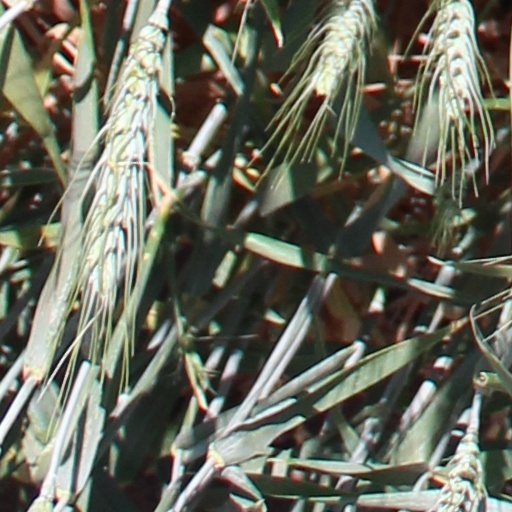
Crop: wheat